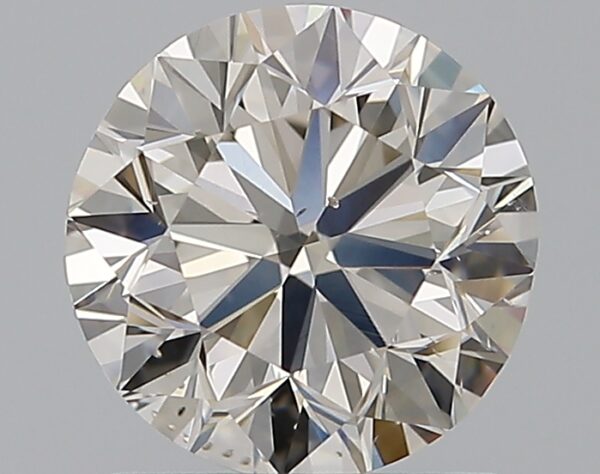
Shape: round
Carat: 1.2
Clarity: VS2
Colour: L
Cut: VG
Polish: EX
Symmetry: VG
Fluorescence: ST
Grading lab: GIA
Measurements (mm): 6.57 x 6.62 x 4.25